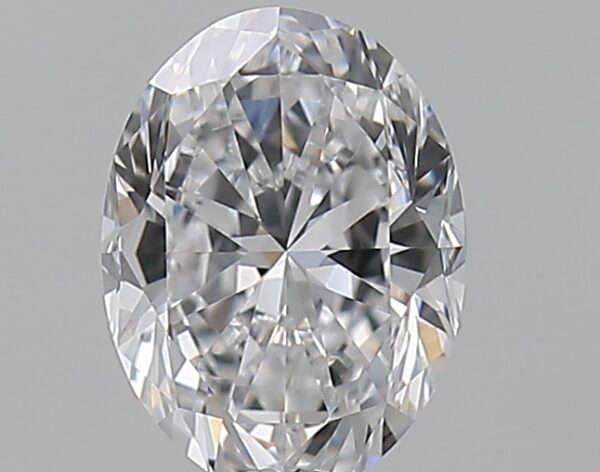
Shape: oval
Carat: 0.7
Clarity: VS1
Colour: D
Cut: VG
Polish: EX
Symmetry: VG
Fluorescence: N
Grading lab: GIA
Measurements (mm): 6.48 x 4.87 x 3.22